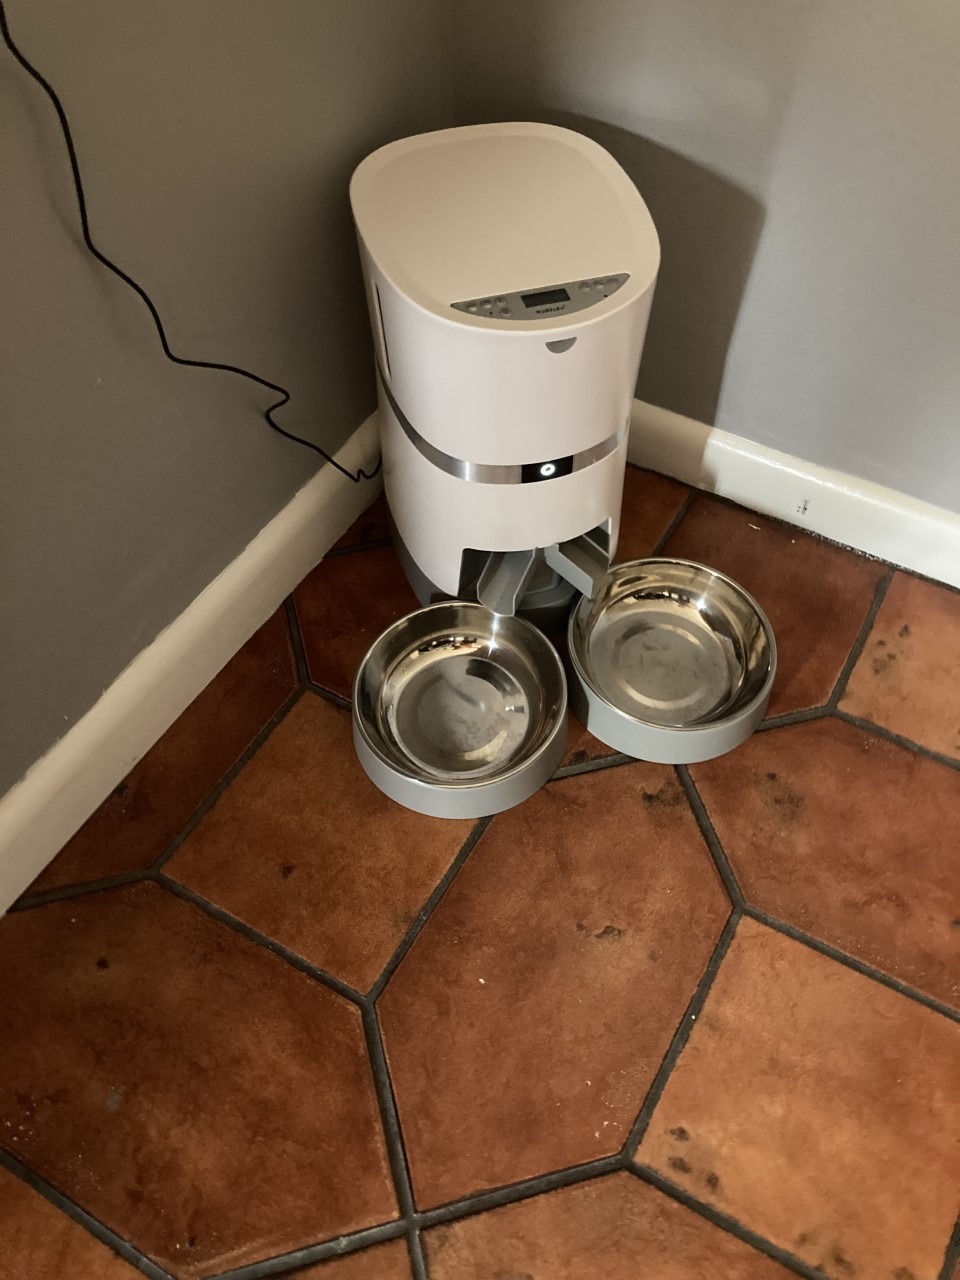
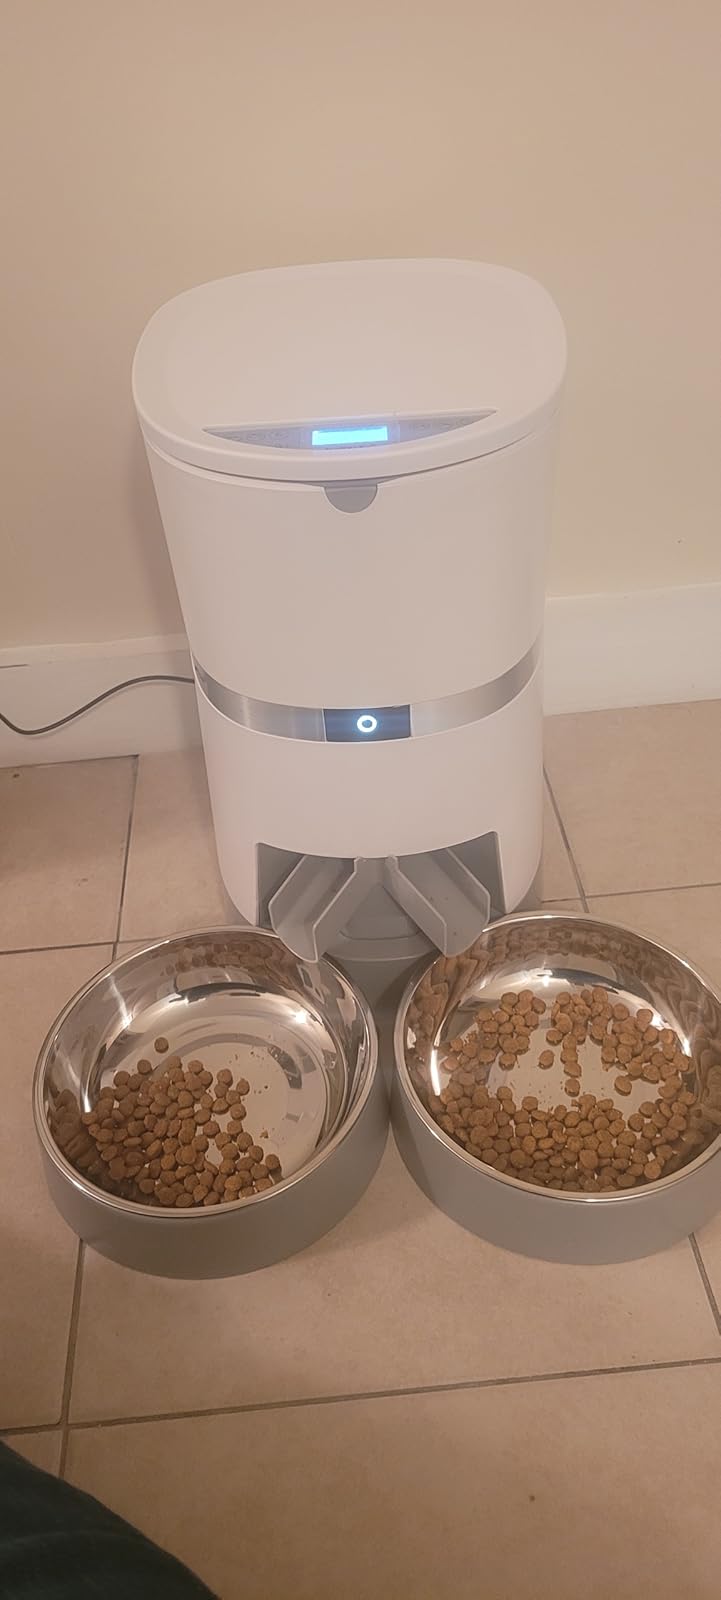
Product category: items_feeder
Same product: yes